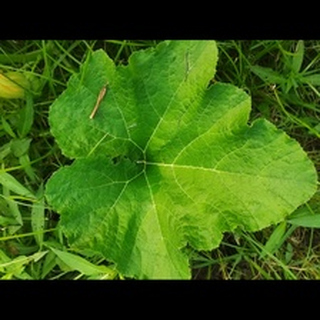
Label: healthy_pumpkin